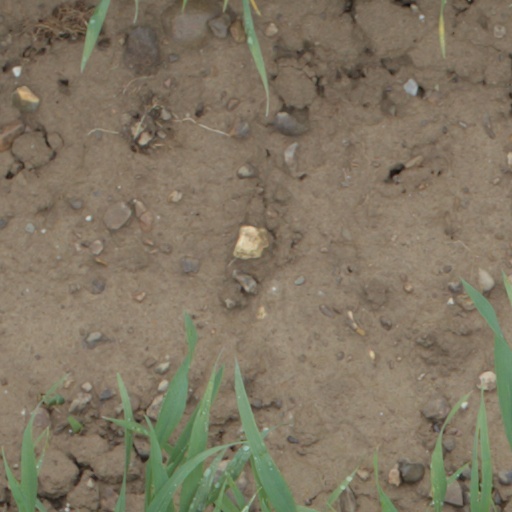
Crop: wheat